Montanera

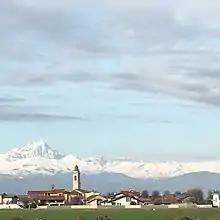
Visual of Montanera with Monviso

Montanera borders the following municipalities: Castelletto Stura, Centallo, Fossano, Morozzo, and Sant'Albano Stura.